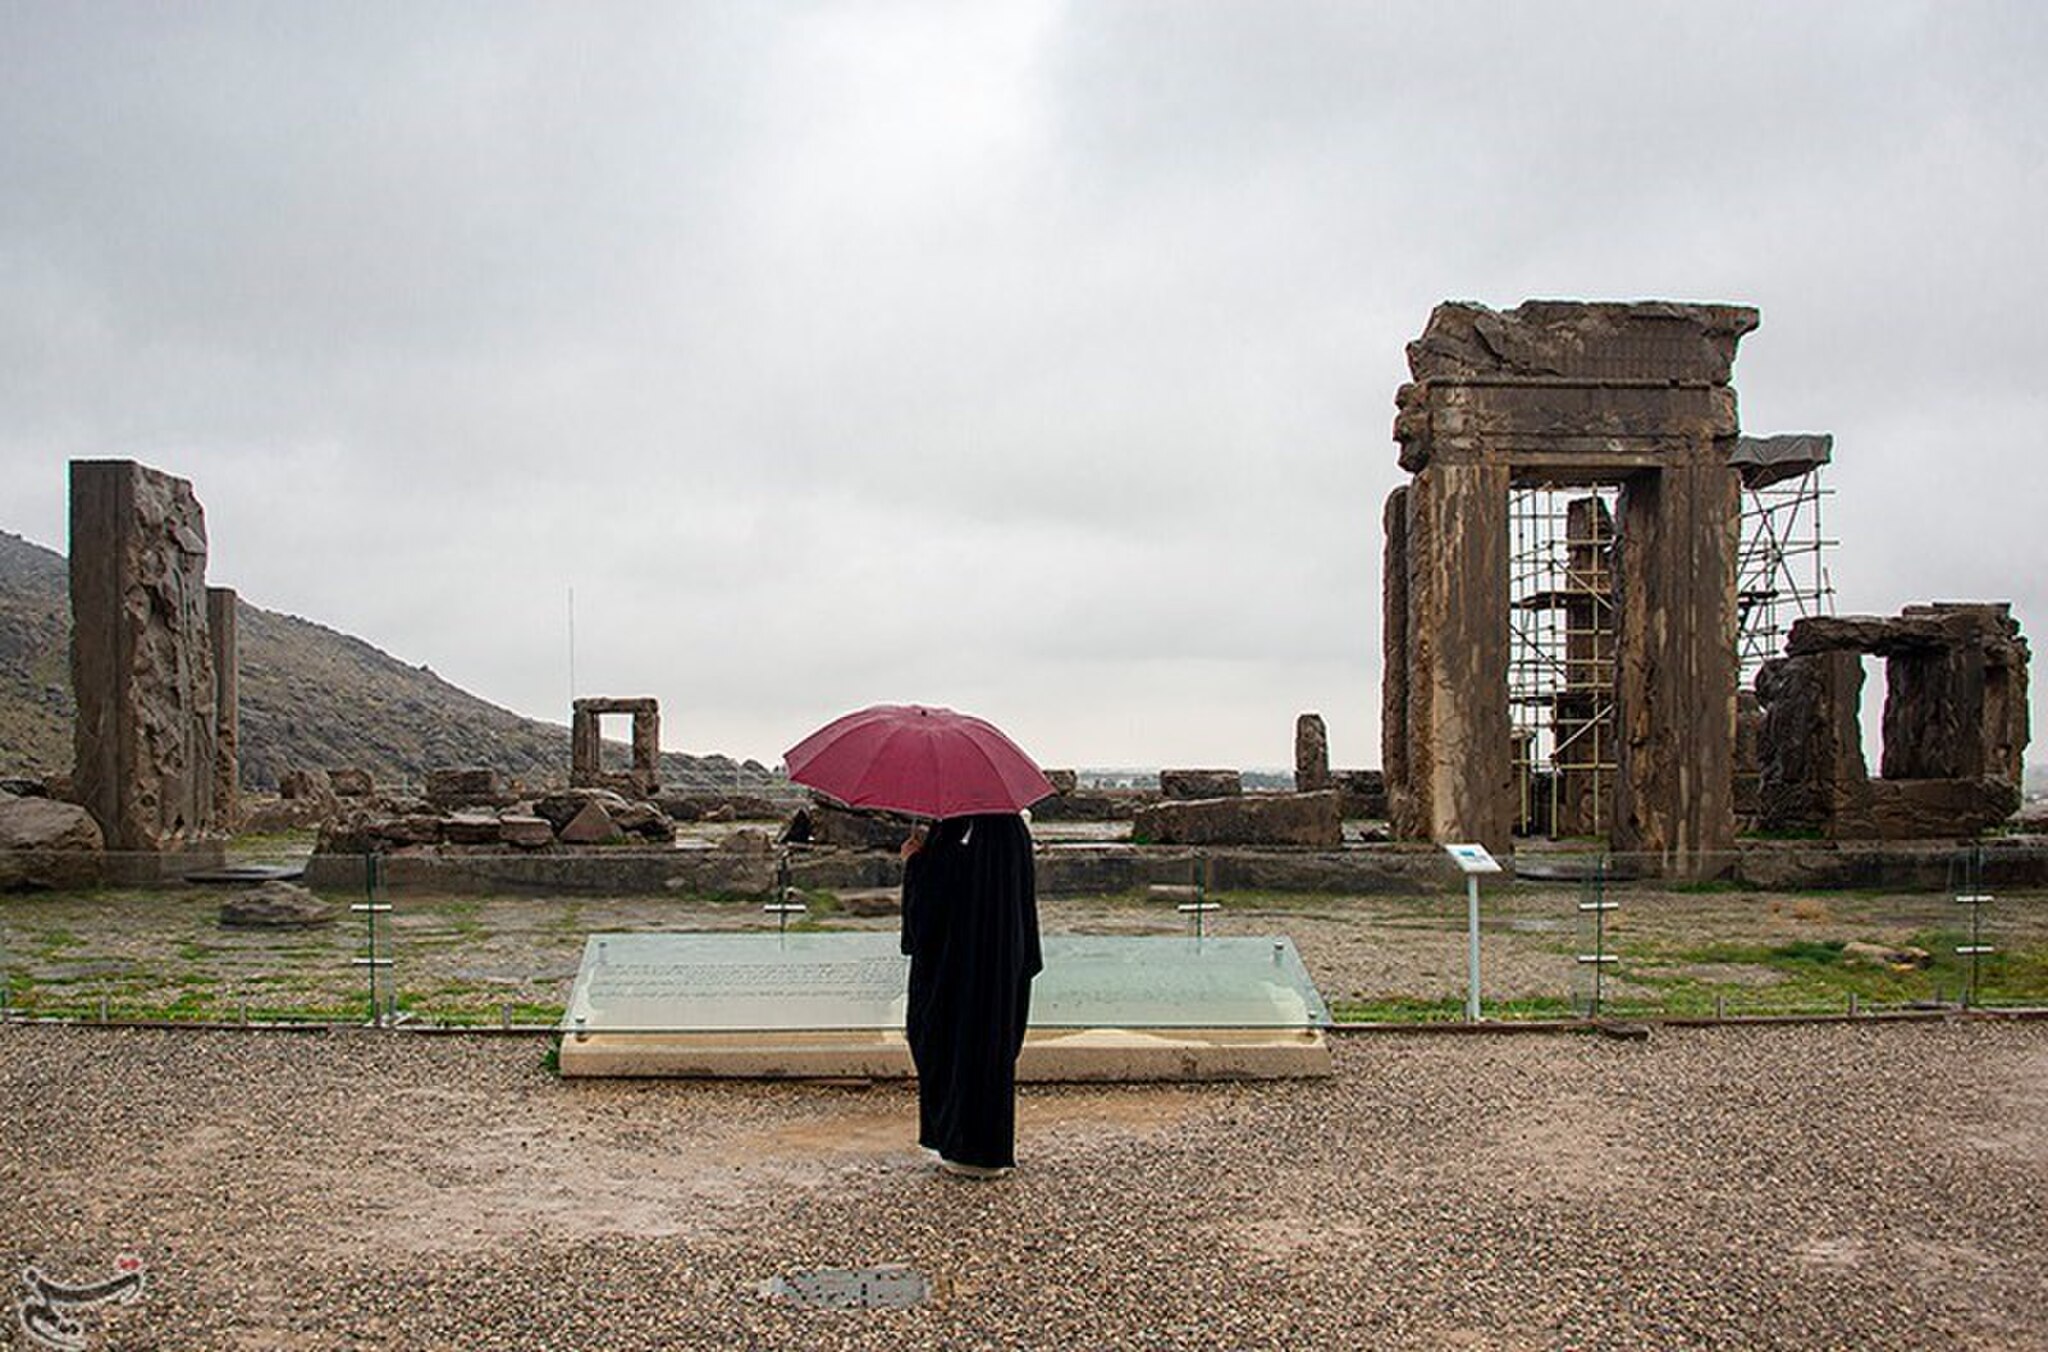
Title: Persepolis 29 March 2025 3
Description: In this ancient city, there is a palace called Persepolis, which was built during the reigns of Darius the Great, Xerxes, and Artaxerxes I and was inhabited for about 200 years
Date: 2025-03-29
Categories: 2025 in Persepolis, Photos by Amir Sadeghian for Tasnim News Agency, Photos from Tasnim News Agency